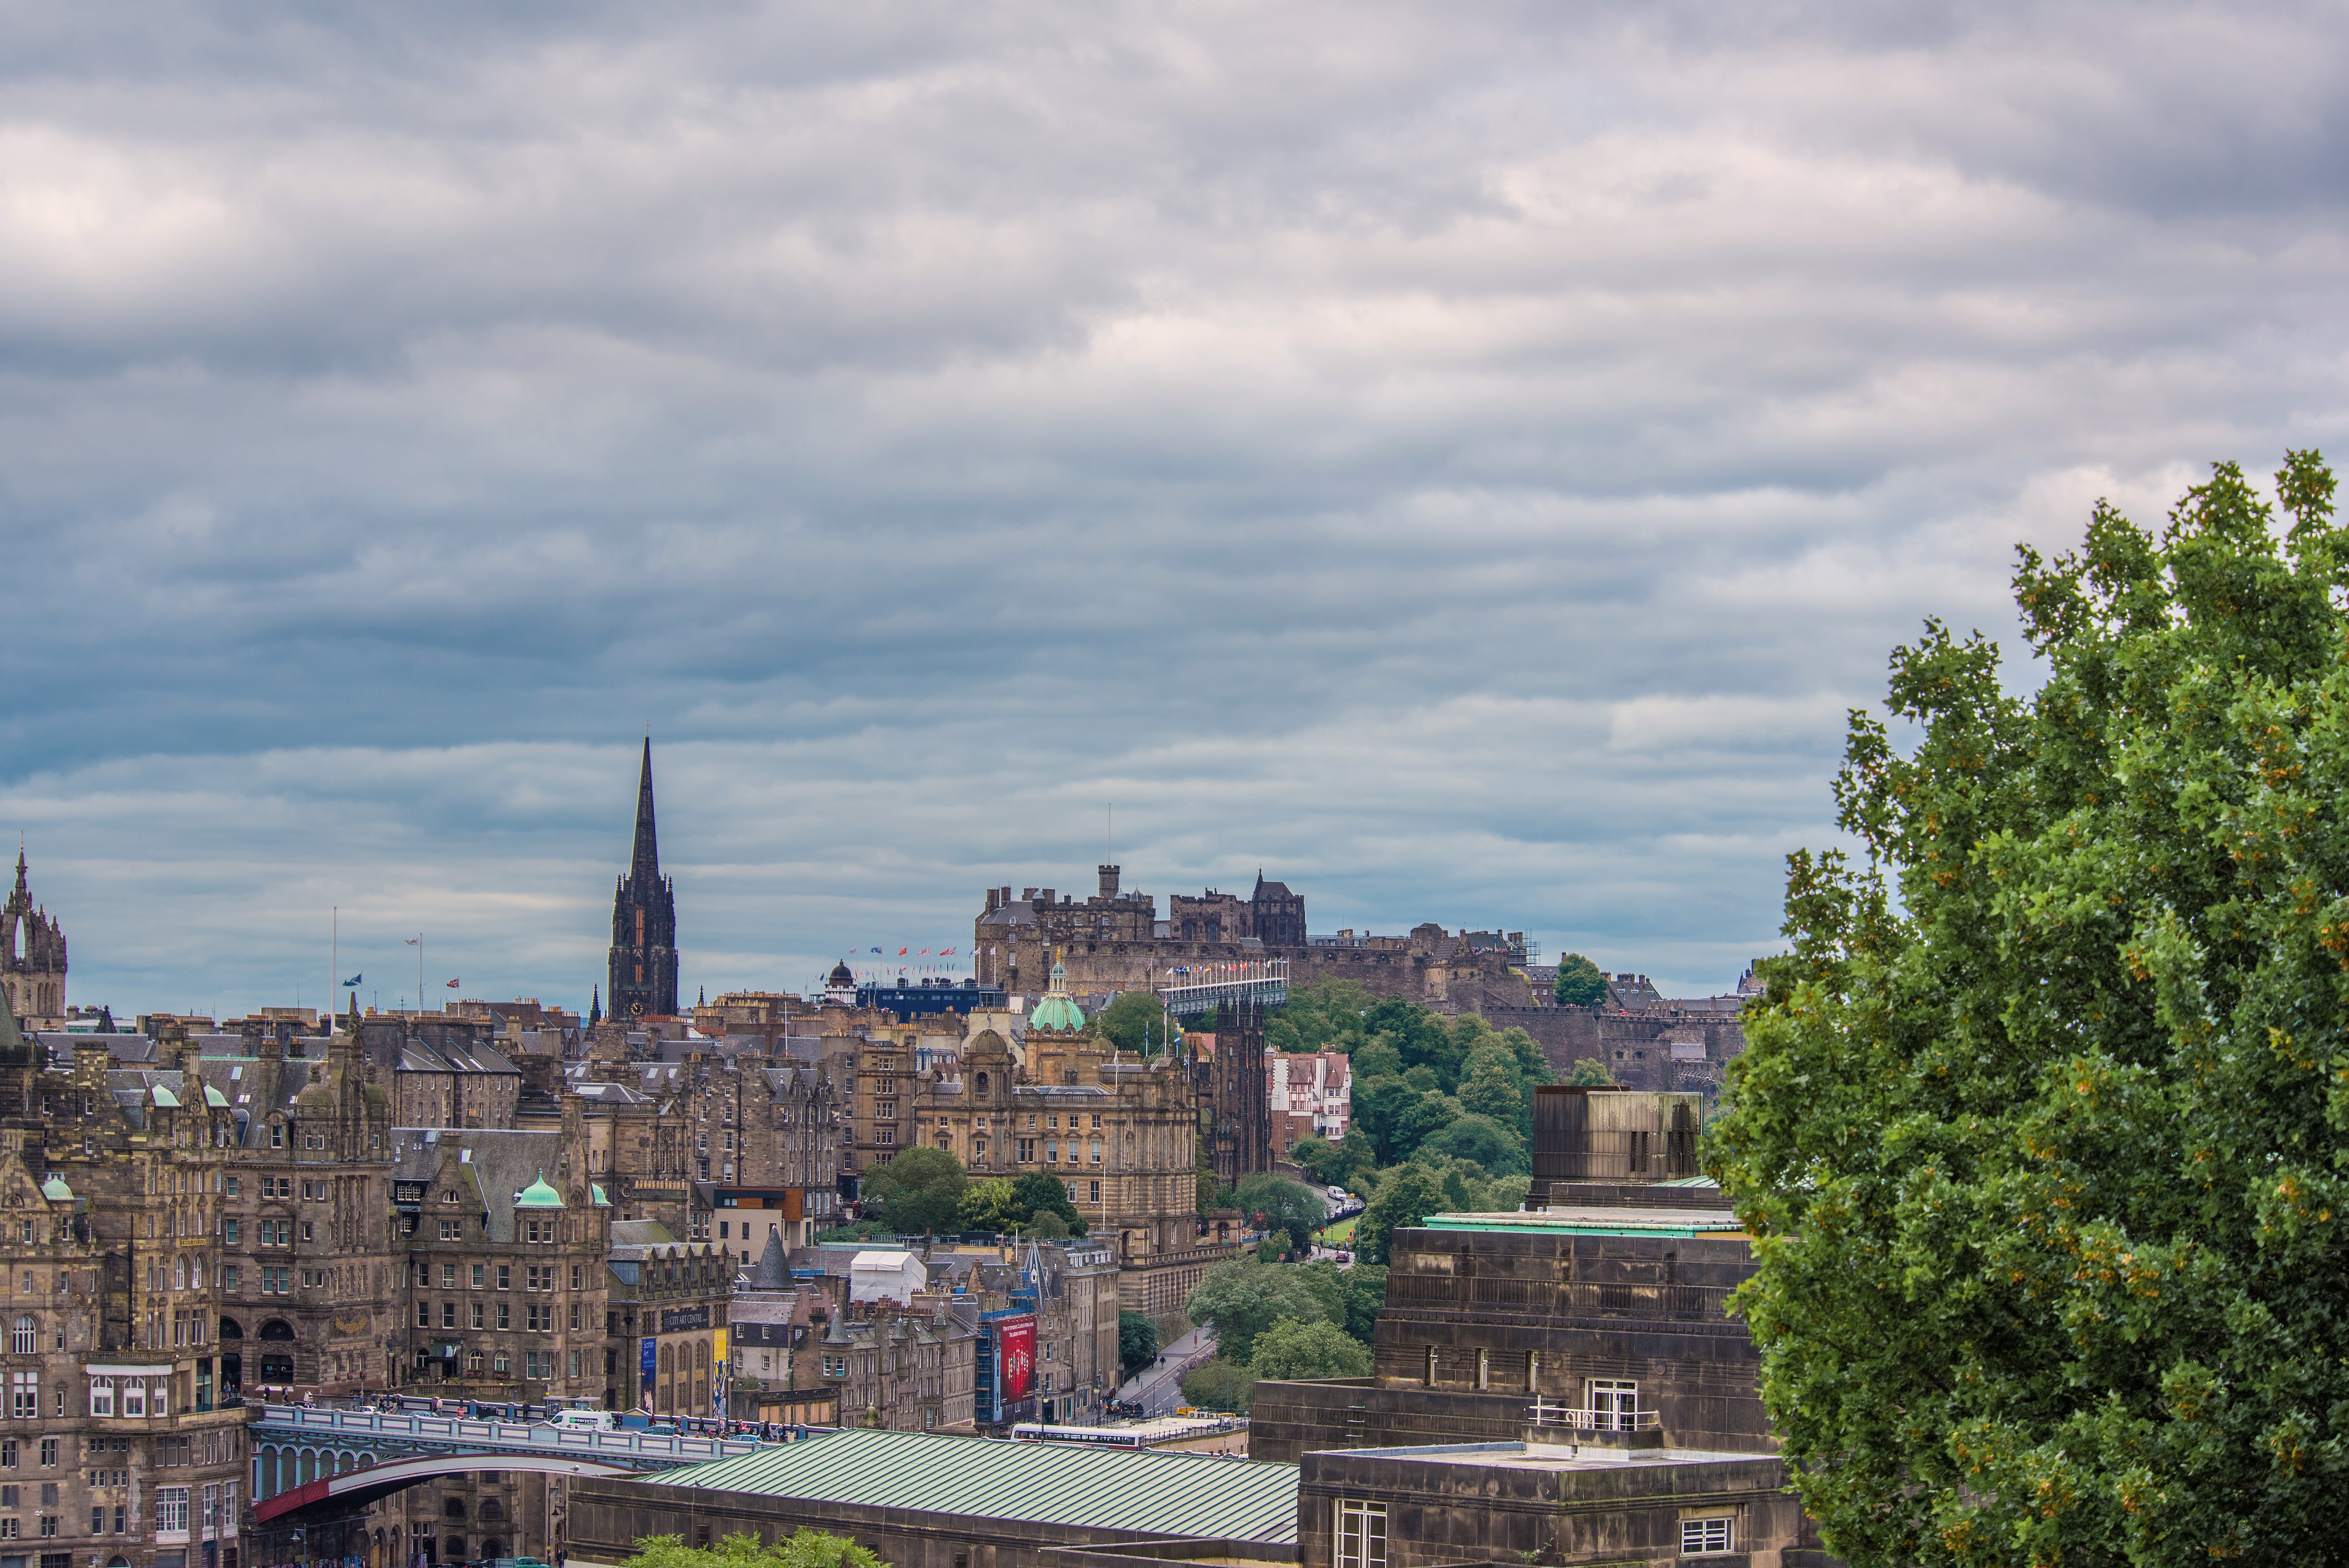
architecture, sky, road, skyline, hill, town, view, building, old, city, river, monument, cityscape, panorama, downtown, landmark, tourism, places of interest, capital, picturesque, historically, urban area, geographical feature, human settlement, holyrood park in edinburgh, edinburgh city view